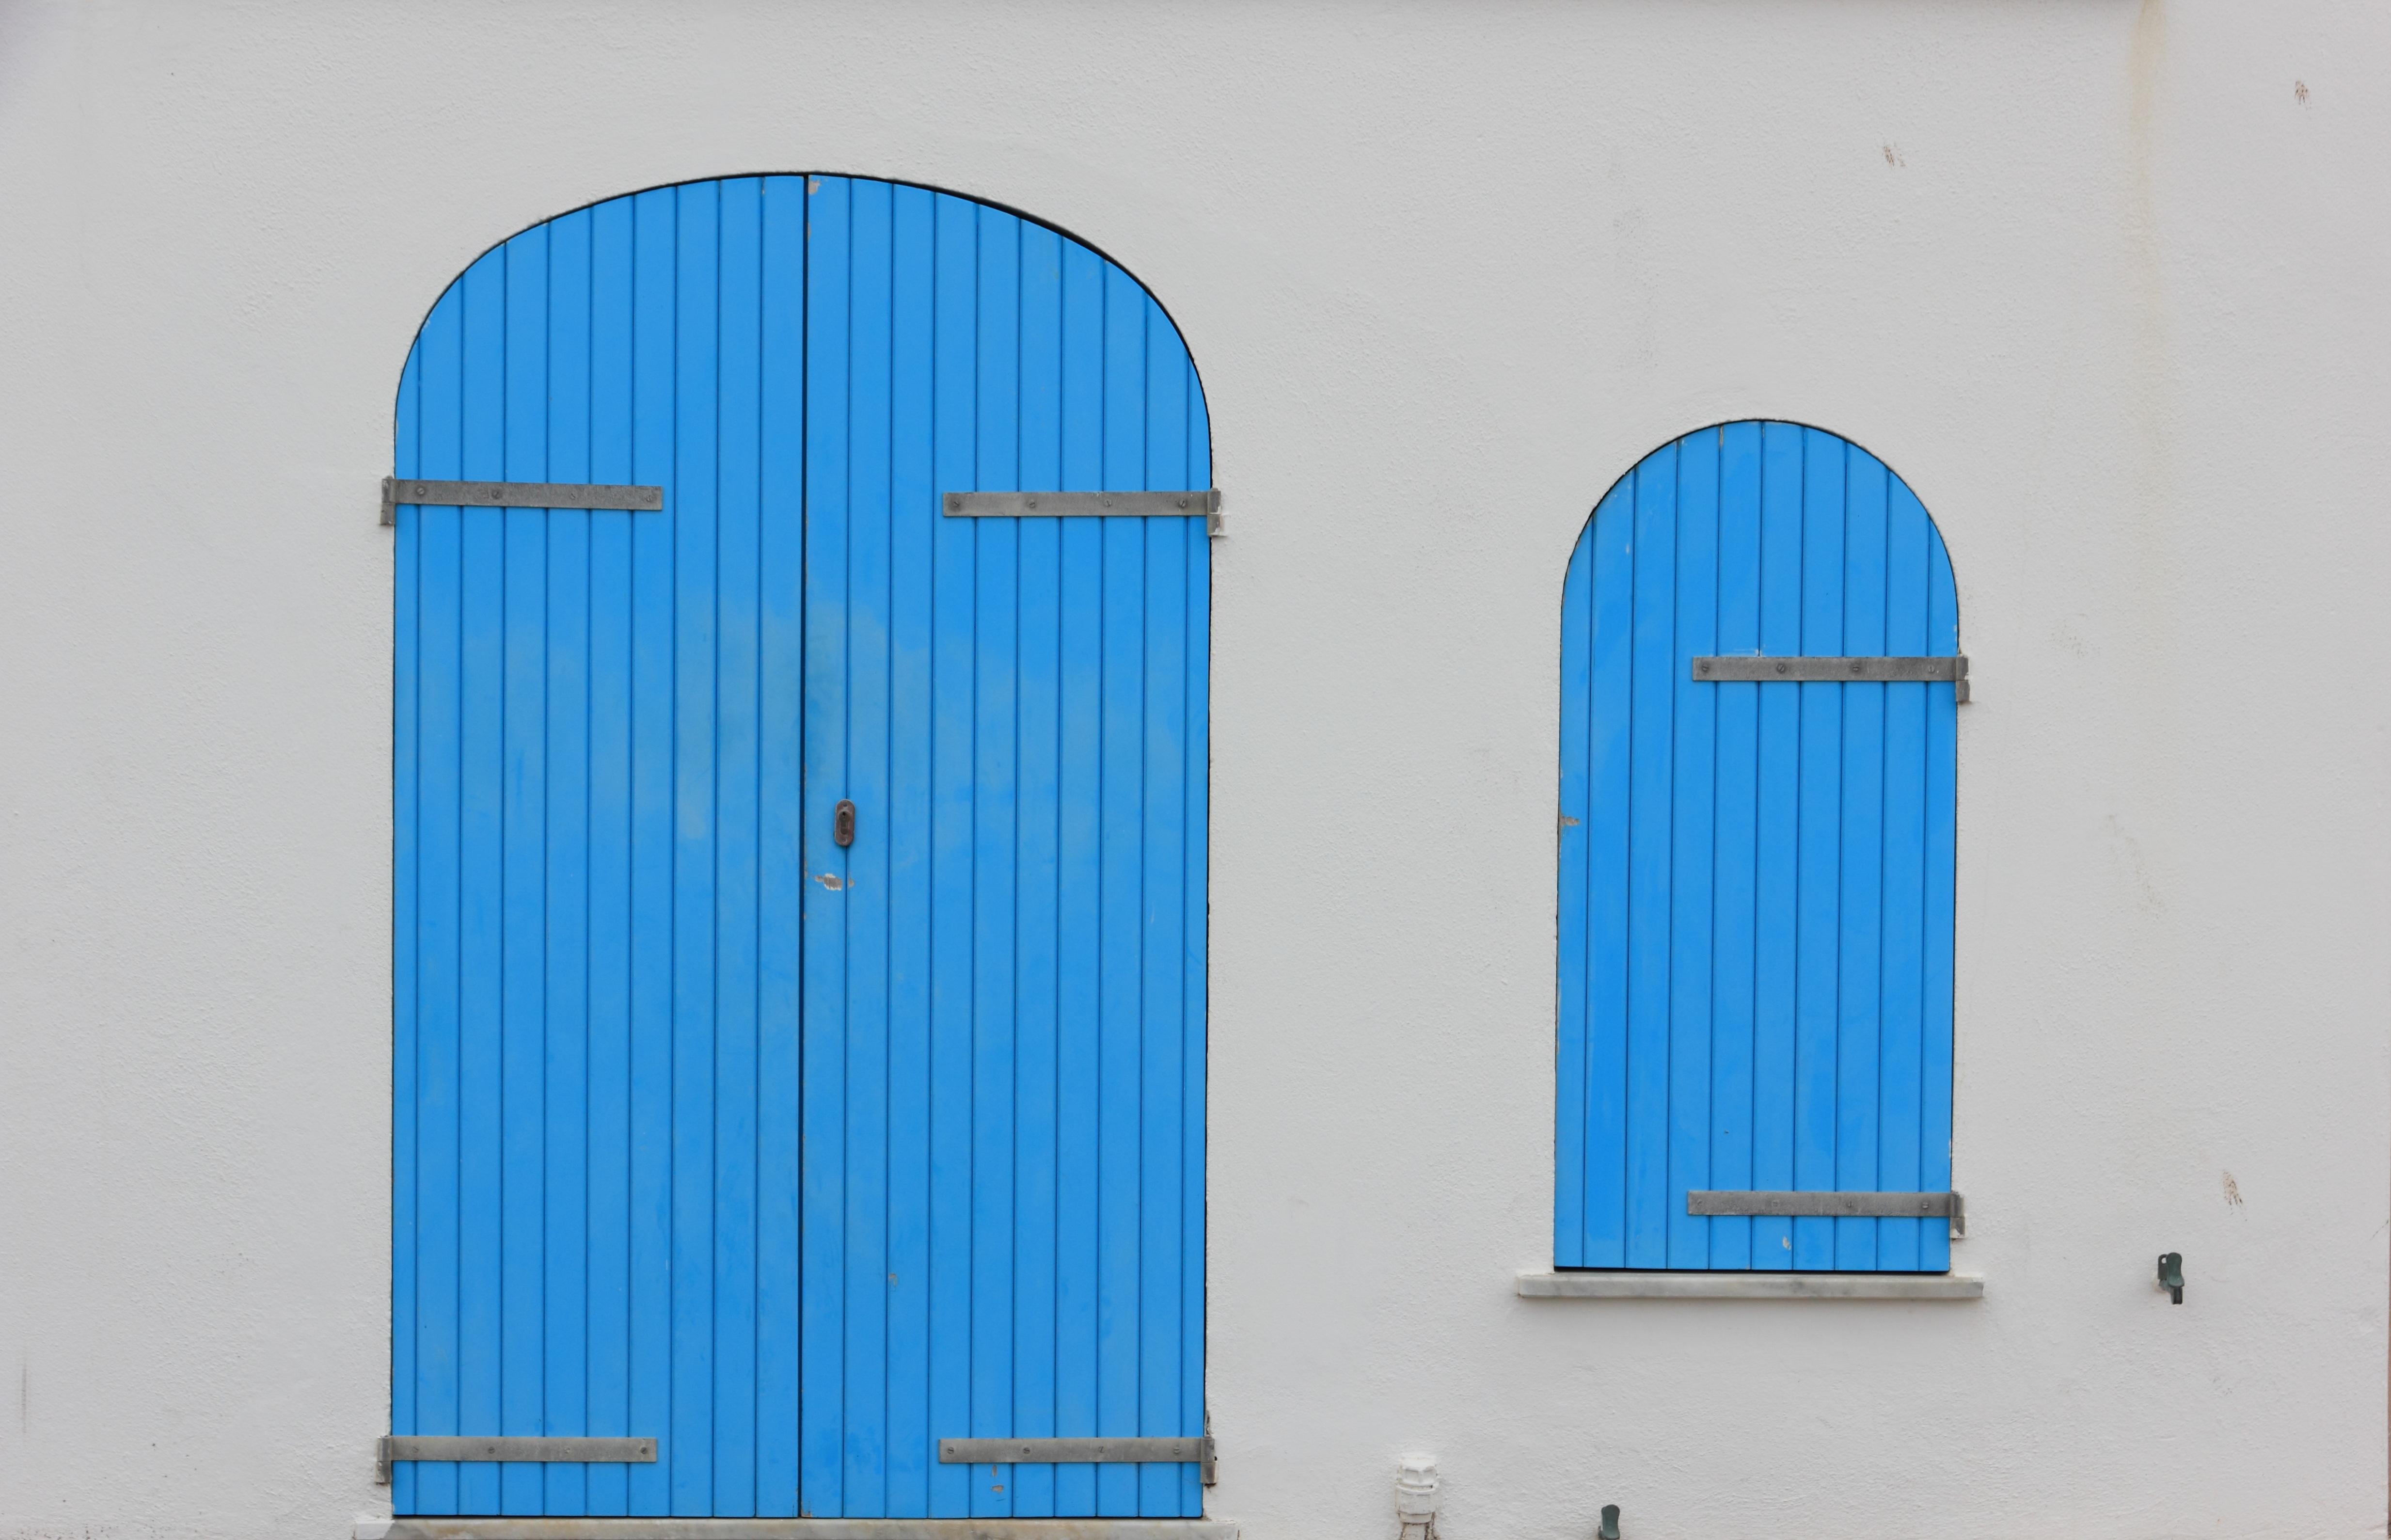
wing, wood, color, surfboard, italy, blue, colorful, door, doors, alghero, sardinia, seafront, man made object, surfing equipment and supplies